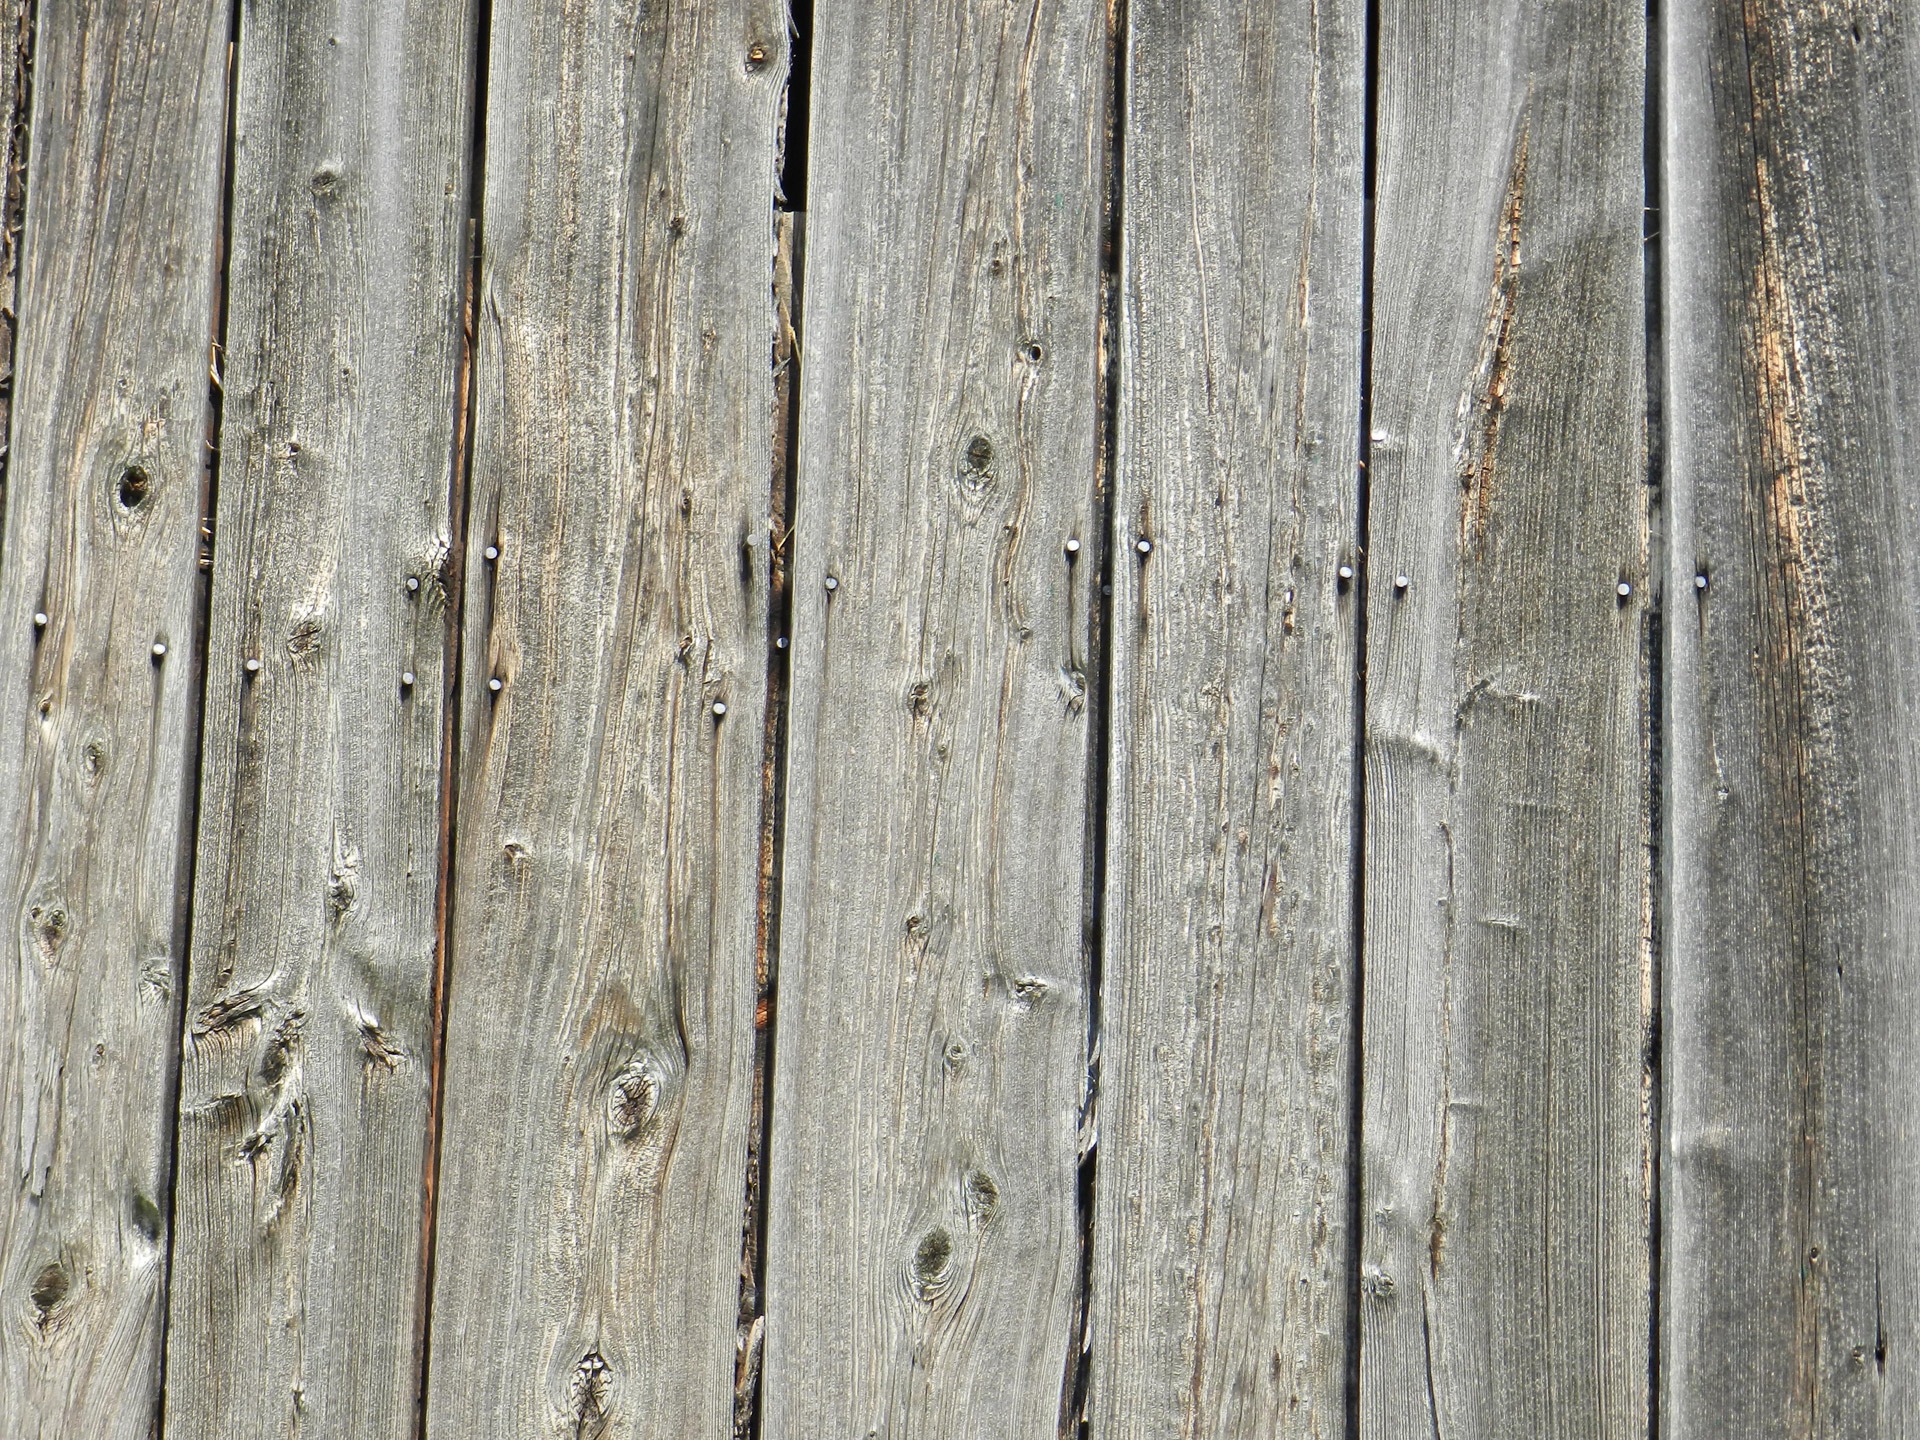
tree, branch, wood, texture, plank, floor, trunk, barn, wall, line, soil, weathered, background, hardwood, planks, wooden, timber, backdrop, panel, flooring, plant stem